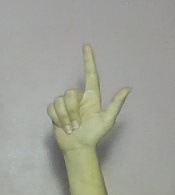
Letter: laam